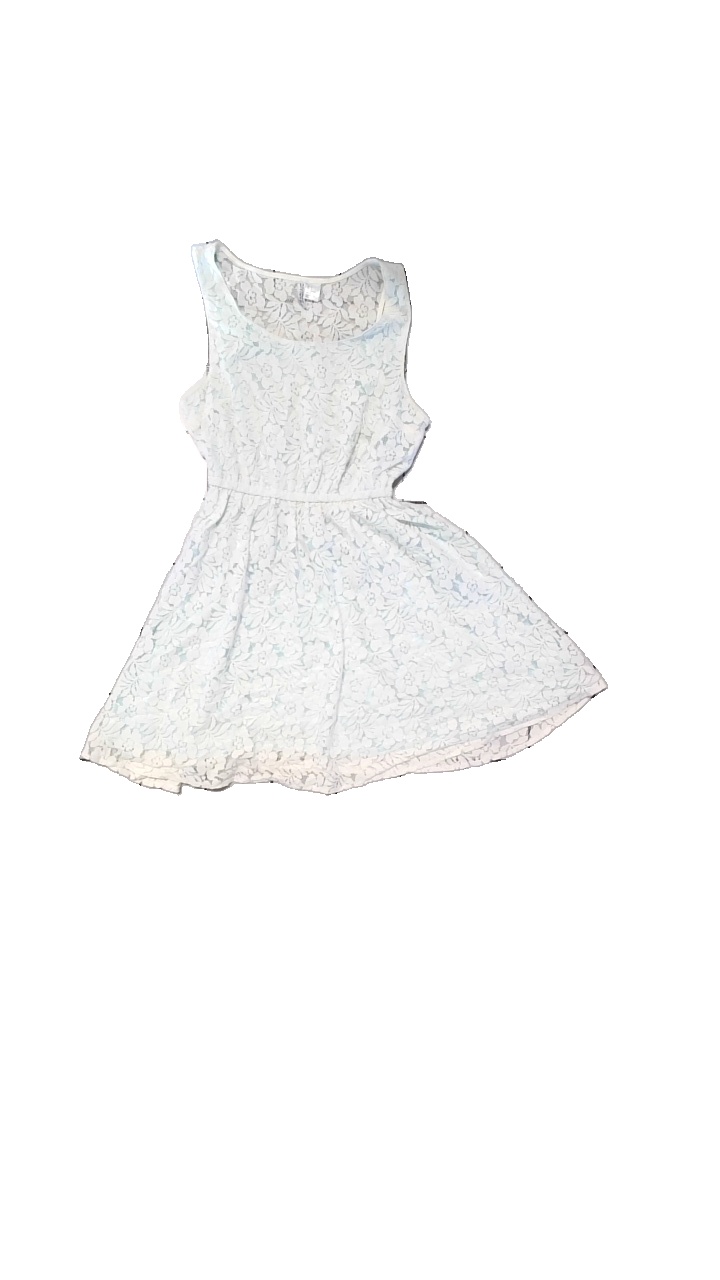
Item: Dress (Ladies)
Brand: H&m
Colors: Green, White
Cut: Regular
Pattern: Embroidered
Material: Shell:59%cotton,31%polyamide,10%viscose. Lining:100%polyester
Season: Summer
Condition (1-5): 4
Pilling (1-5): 4
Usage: Reuse
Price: <50